Arlington National Cemetery mismanagement controversy

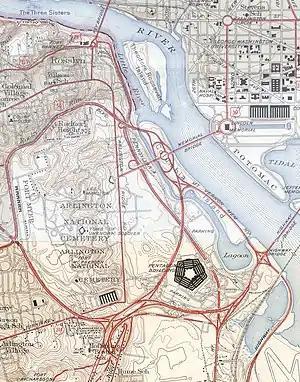
Pentagon road network map of Arlington National Cemetery circa 1945

The Arlington National Cemetery mismanagement controversy is an ongoing investigation by the United States Department of Defense into mismanagement, poor record-keeping, and other issues involving the burial and identification of U.S. servicemembers' graves at Arlington National Cemetery in Arlington, Virginia. Questions were raised in 2008, and the scandal peaked in the spring of 2010.